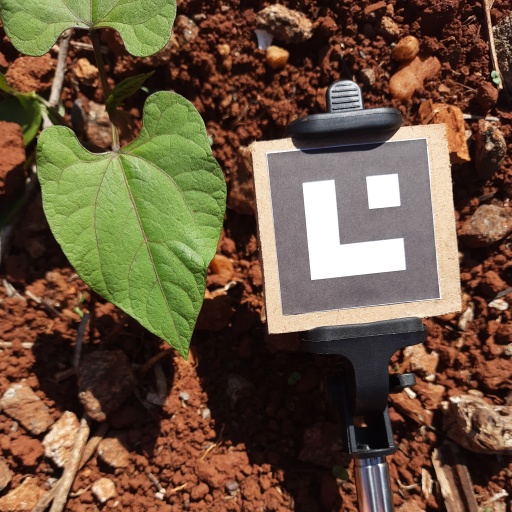
Observations: flat surface, no eating holes, under sunlight